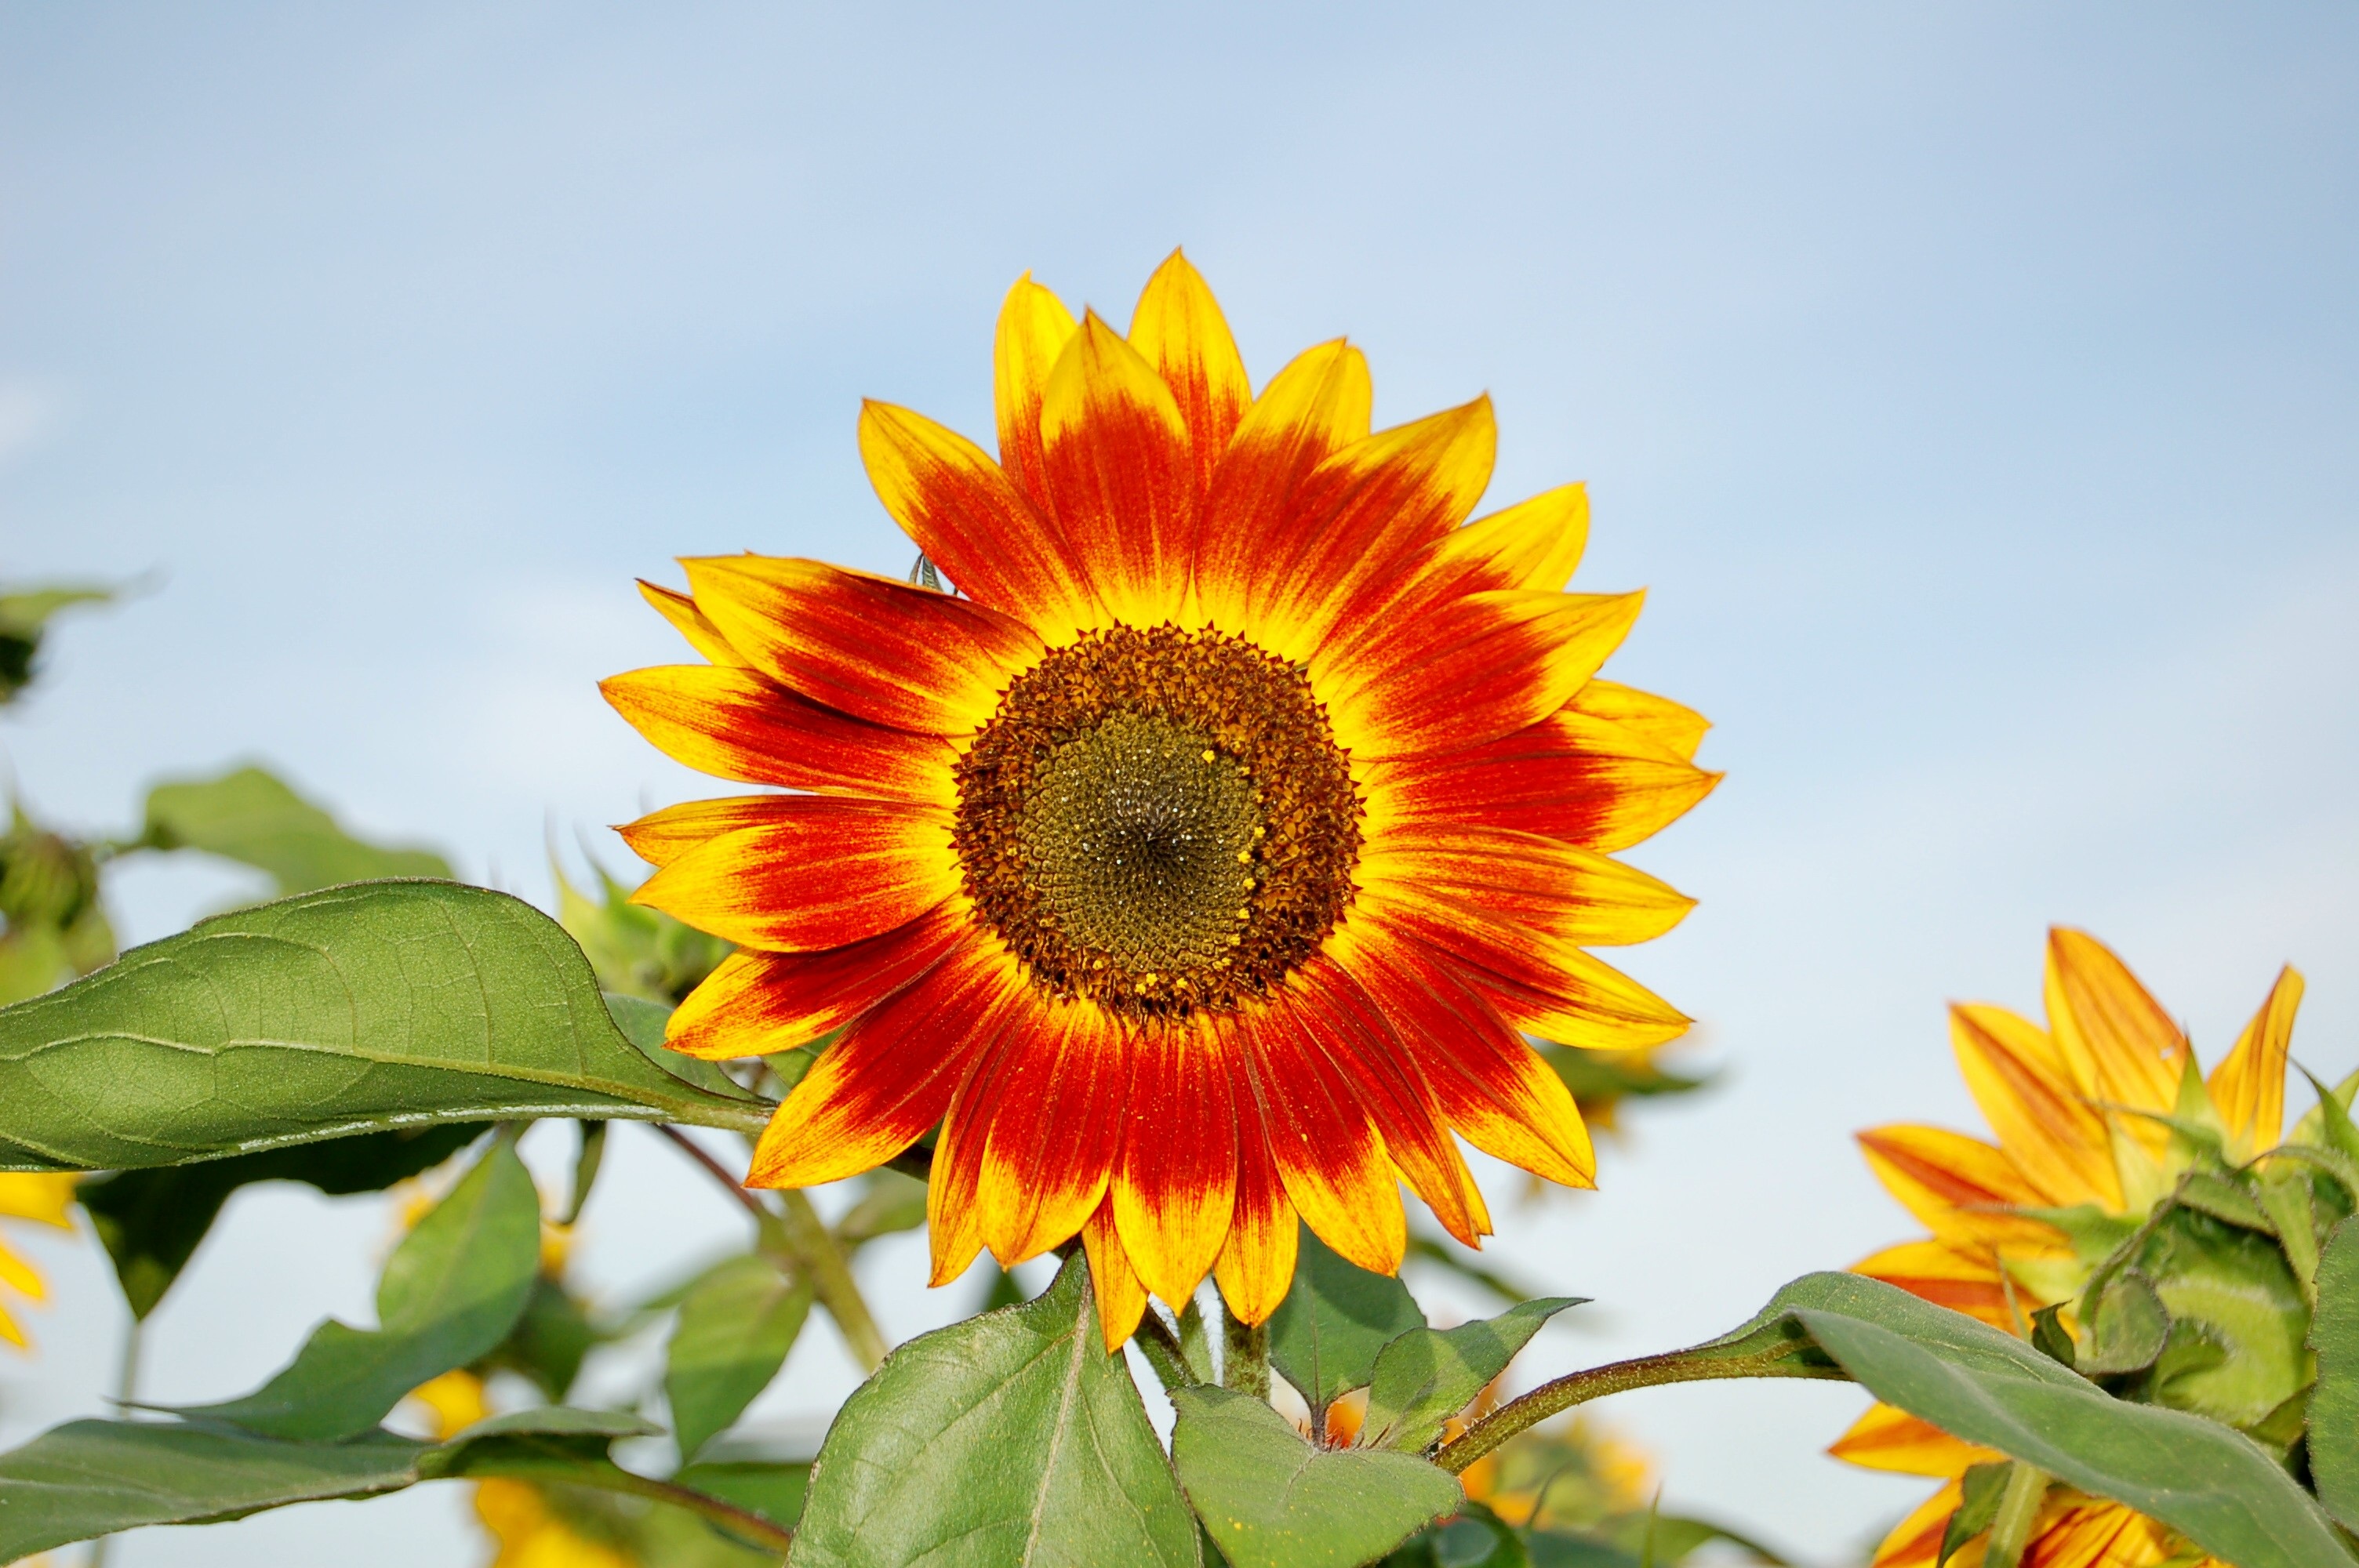
nature, plant, field, flower, petal, botany, yellow, flora, sunflower, macro photography, summer flowers, sunflower field, flowering plant, daisy family, sunflower seed, plant stem, land plant